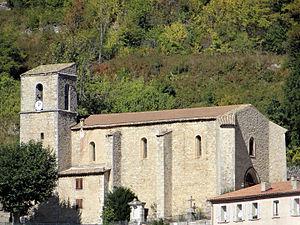
Saint-Auban - L'église
Saint-Auban est une commune française située dans le département des Alpes-Maritimes, en région Provence-Alpes-Côte d'Azur.